International School of Information Management

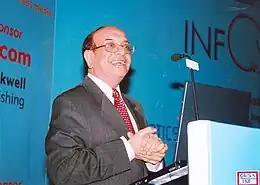
Dr. Som Mittal, the then director of HP and the current president of NASSCOM, launching ISiM at InfoVision 2005

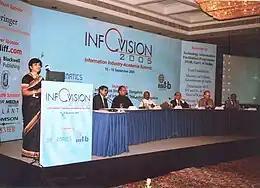
Dr. Shalini R. Urs, the executive director of ISiM, speaking at the launch of ISiM at InfoVision 2005

ISiM defines a new educational model – the inverse of distance learning – in which the students and the school are in Mysore, but the faculty and mentors are drawn from ISiM's partners and other institutions.